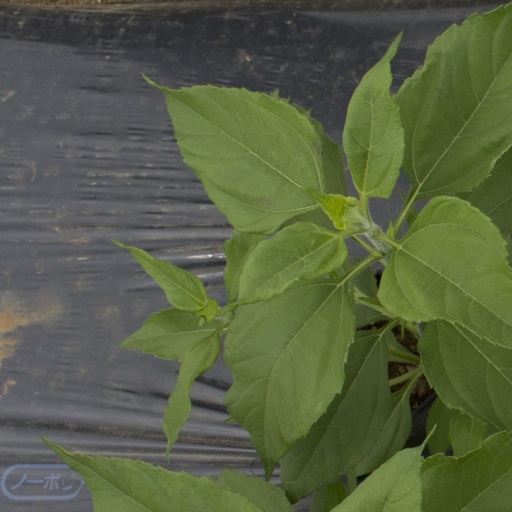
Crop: Jerusalem artichoke